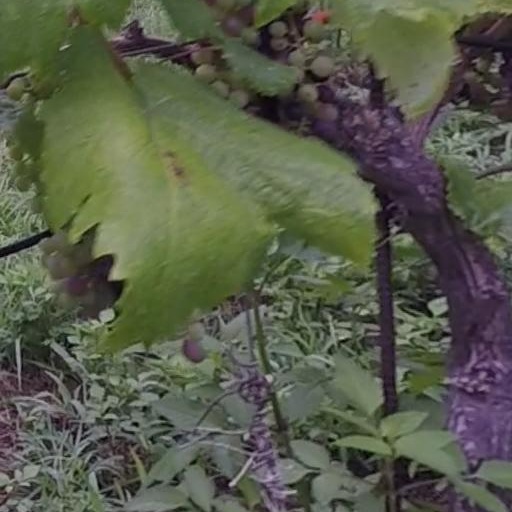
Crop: grape